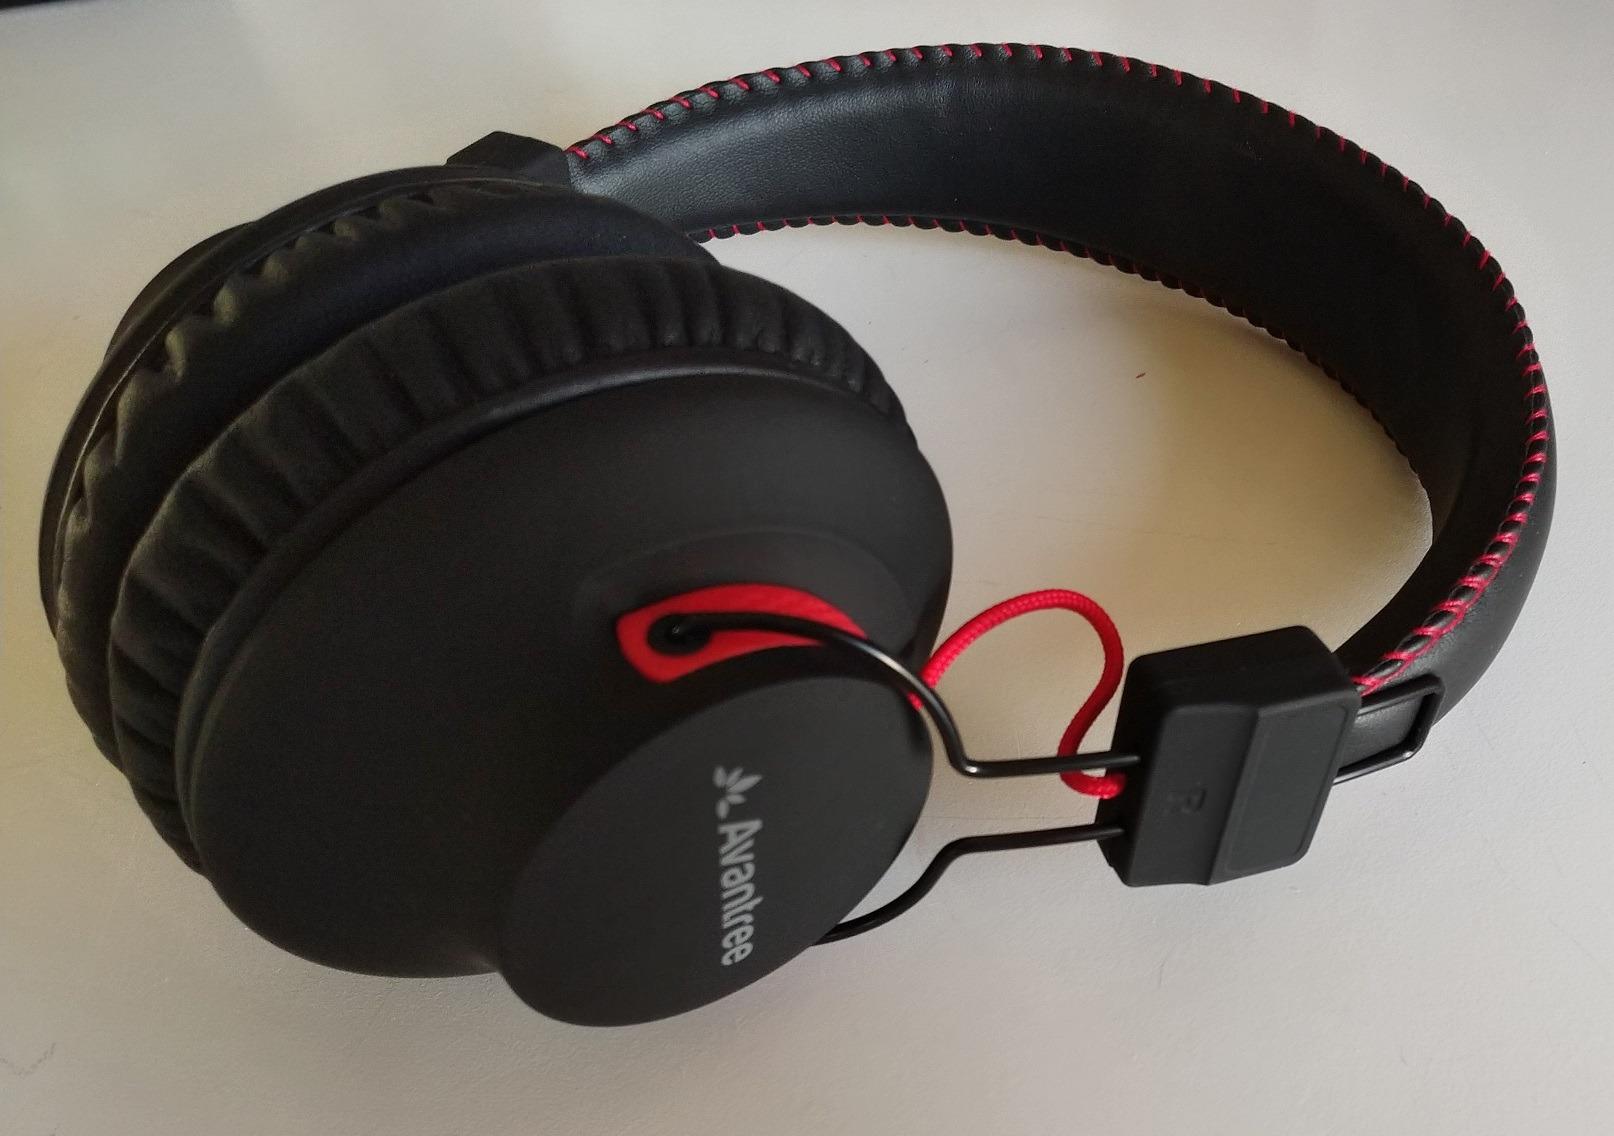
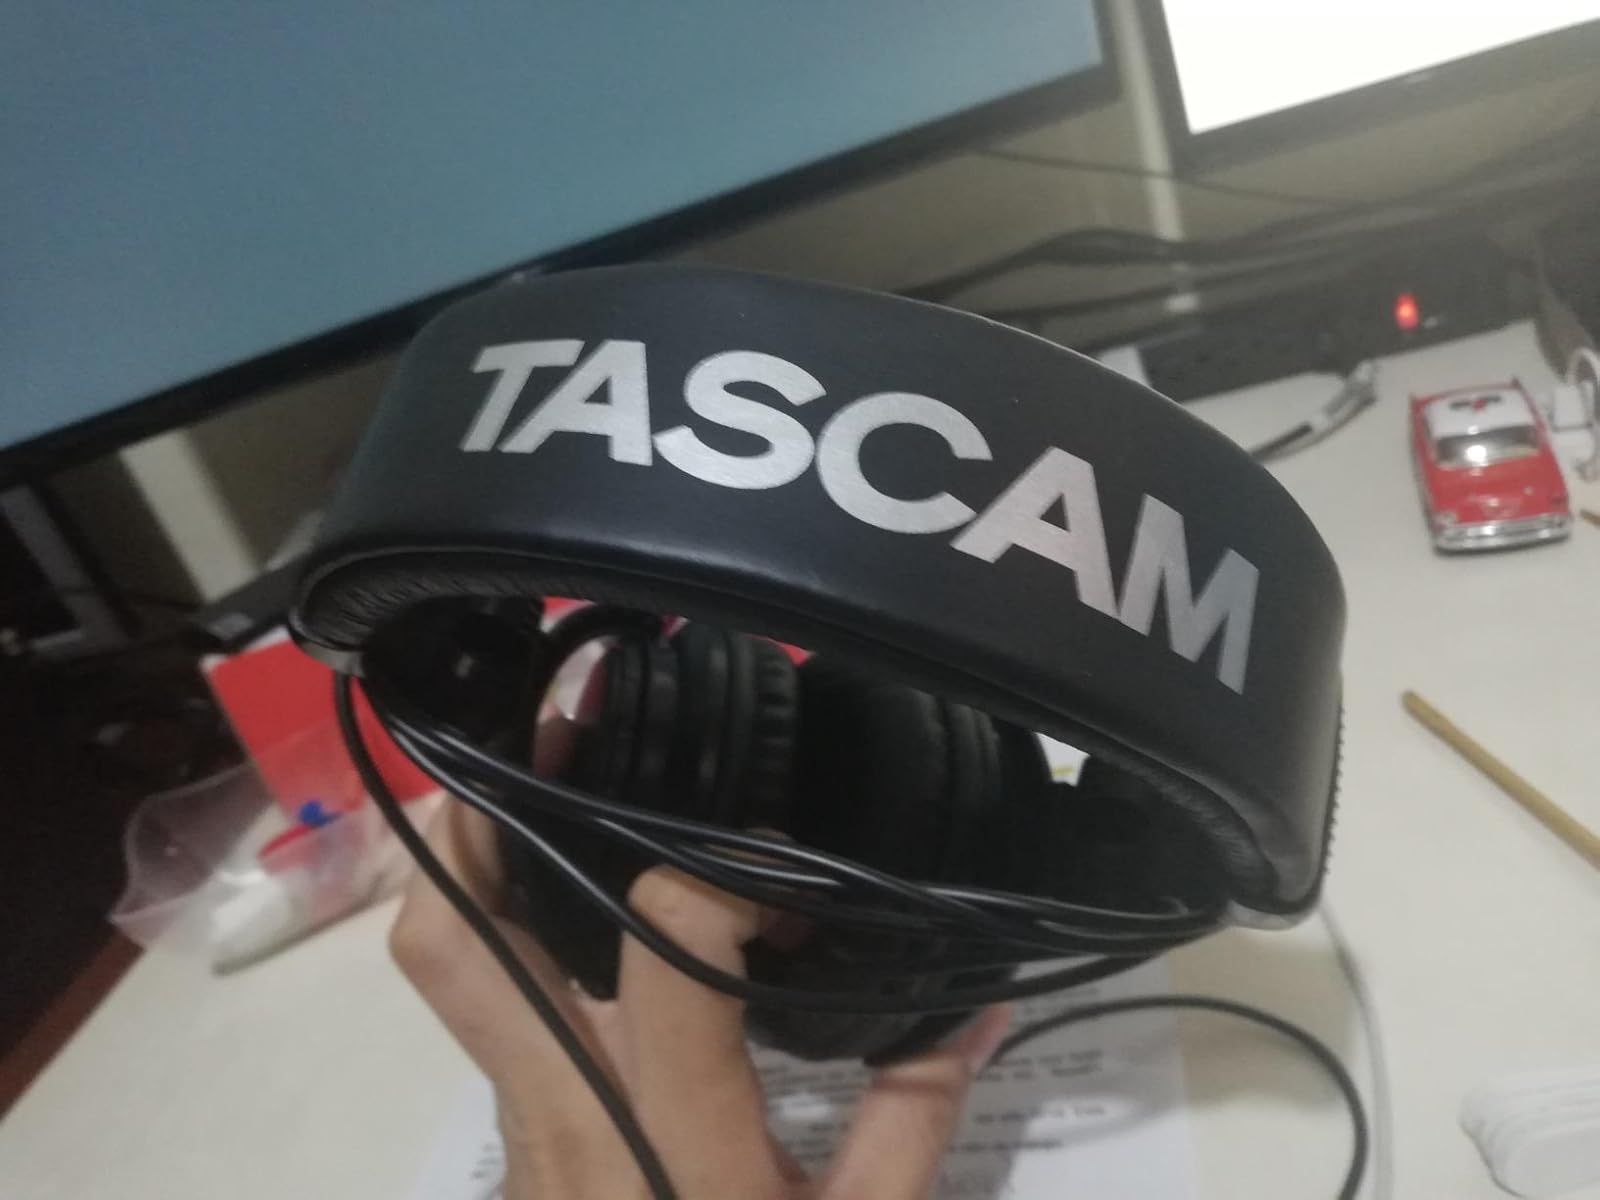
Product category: headphones
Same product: no